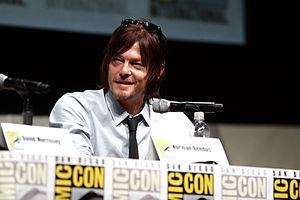
Norman Reedus, né le 6 janvier 1969 à Hollywood en Floride, est un acteur américain, on l'a vu au cinéma, télévision, jeux vidéo, il est aussi mannequin.